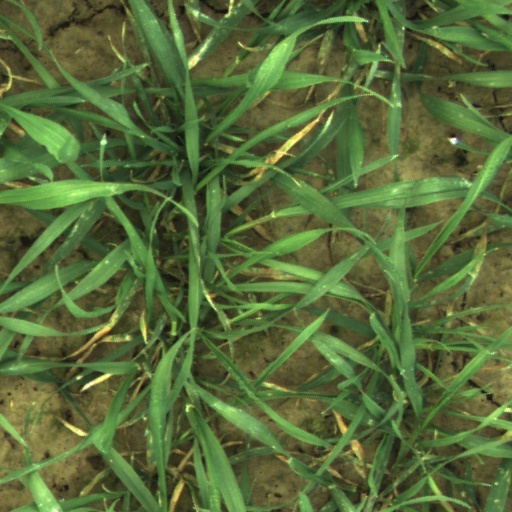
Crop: wheat